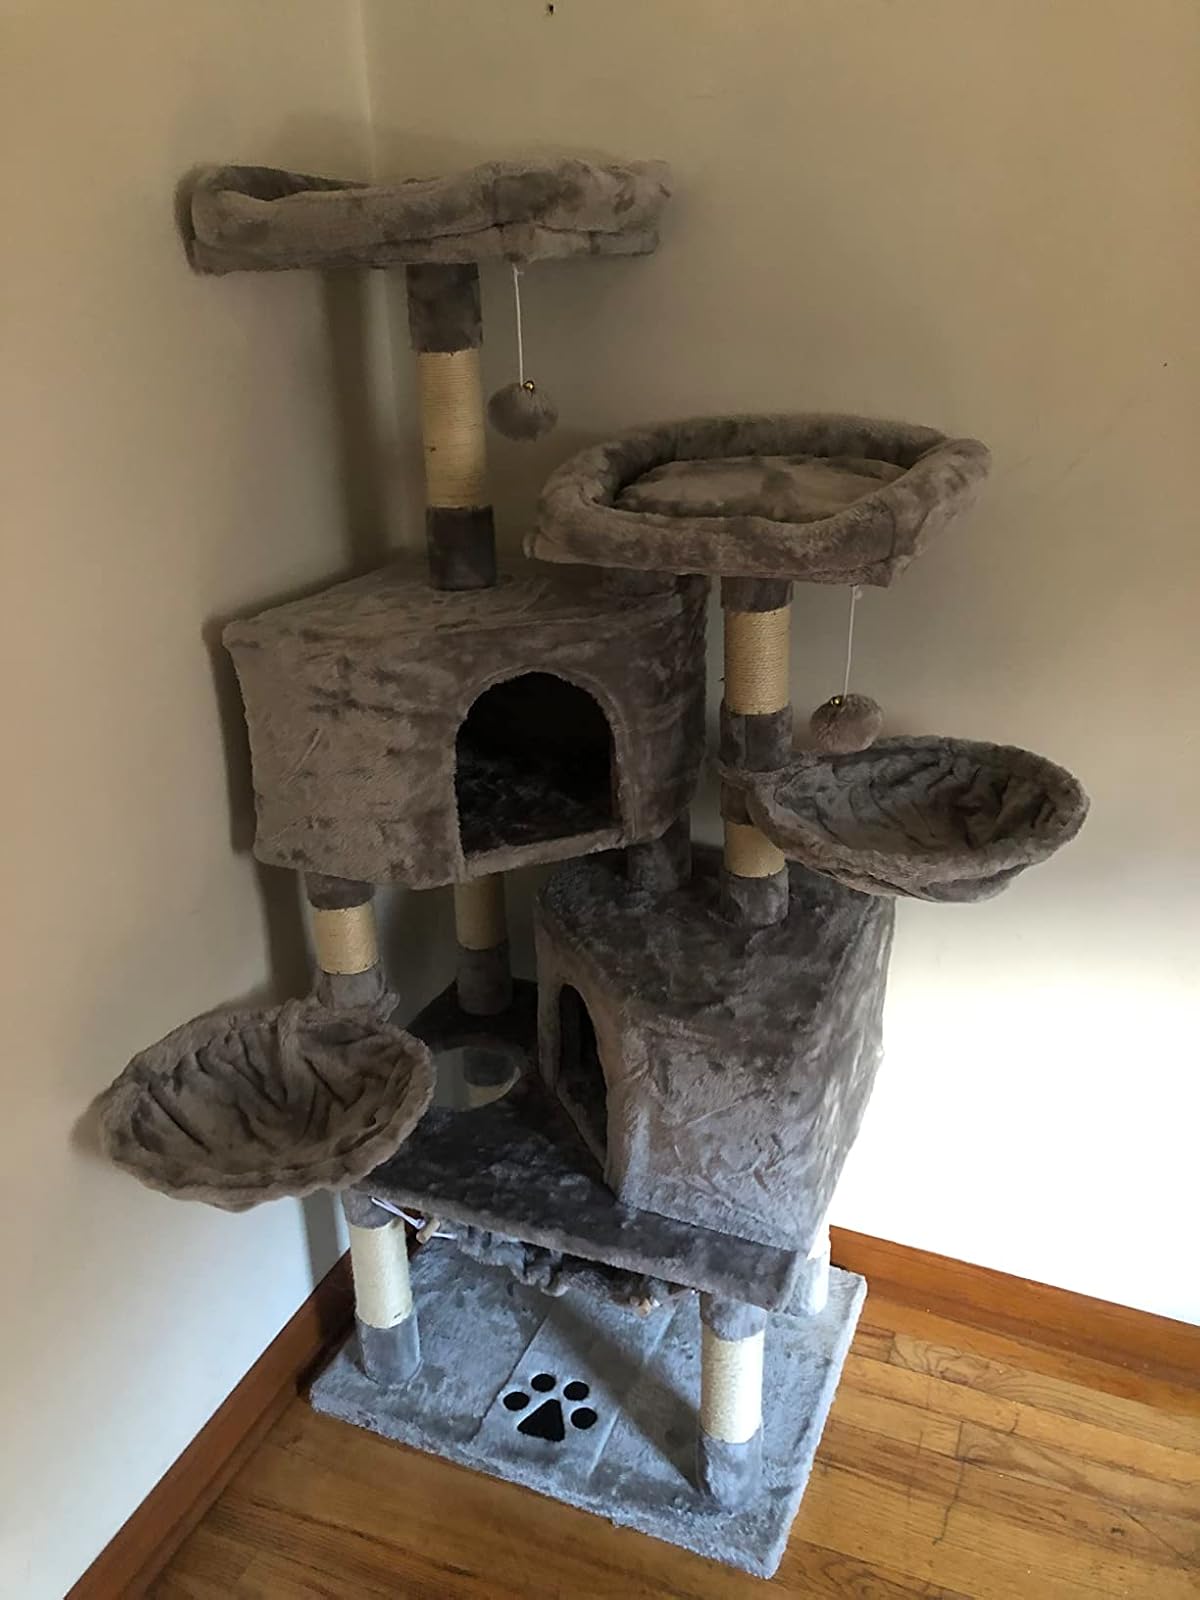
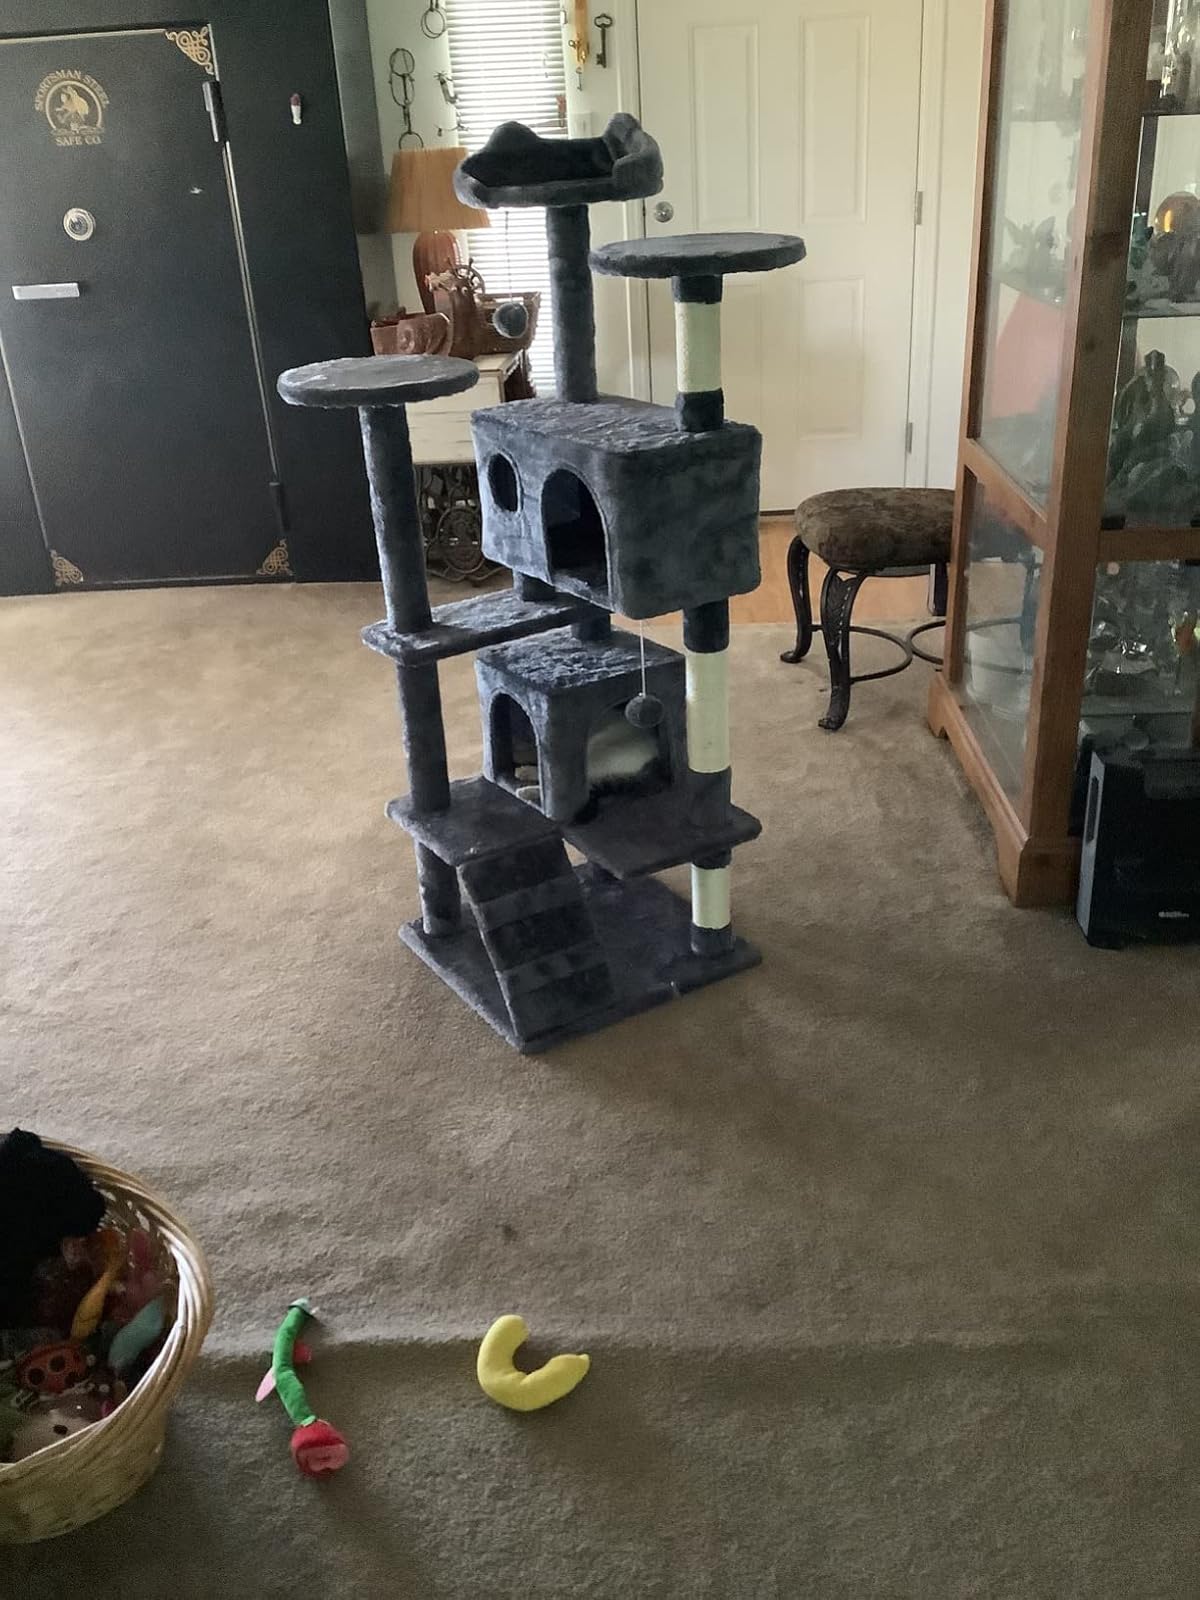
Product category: items_cat tree
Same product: no